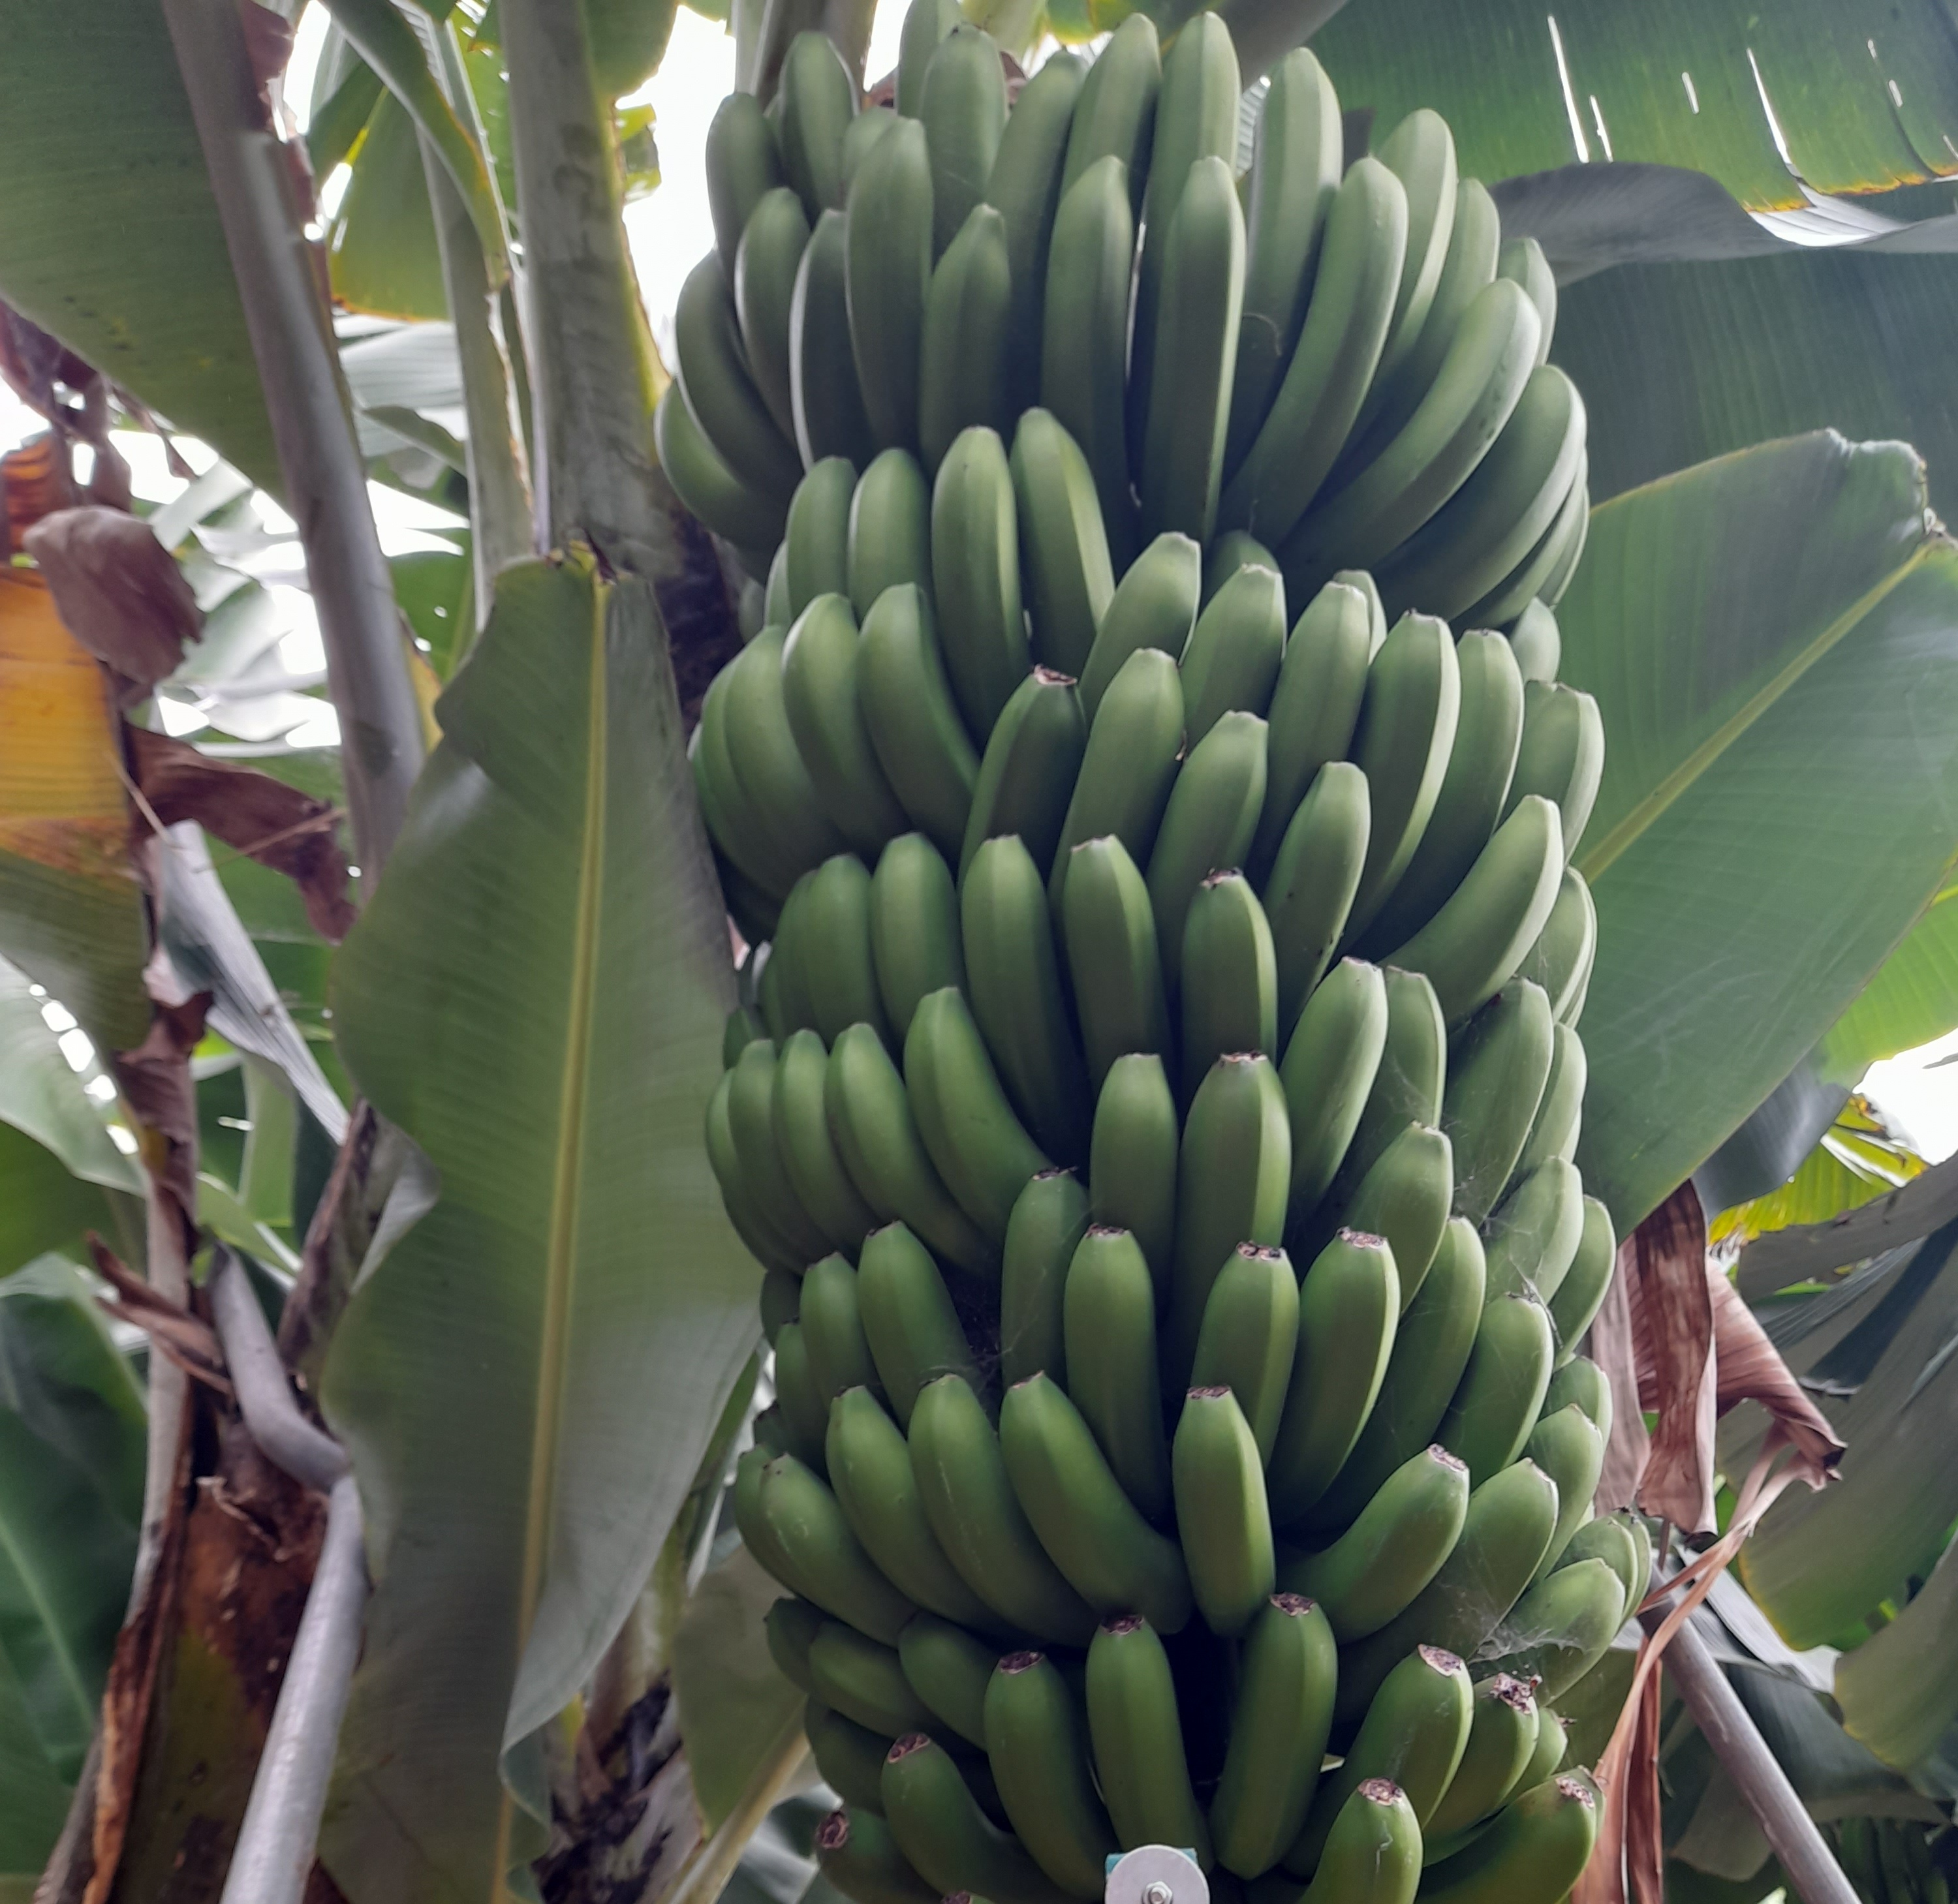
Label: Cut